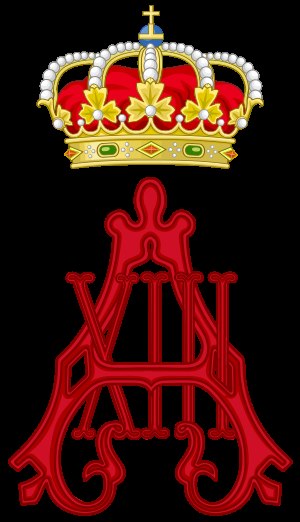
Alfons 13. af Spanien / Monarkiets opløsning
Monogram
Alfons 13. af Spanien var konge af Spanien 1886-1931 og posthum søn af Alfonso XII og dronning Maria Christina af Østrig.